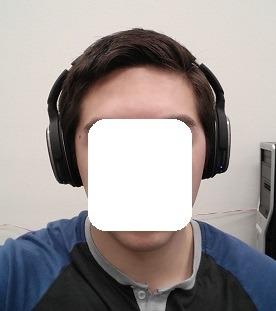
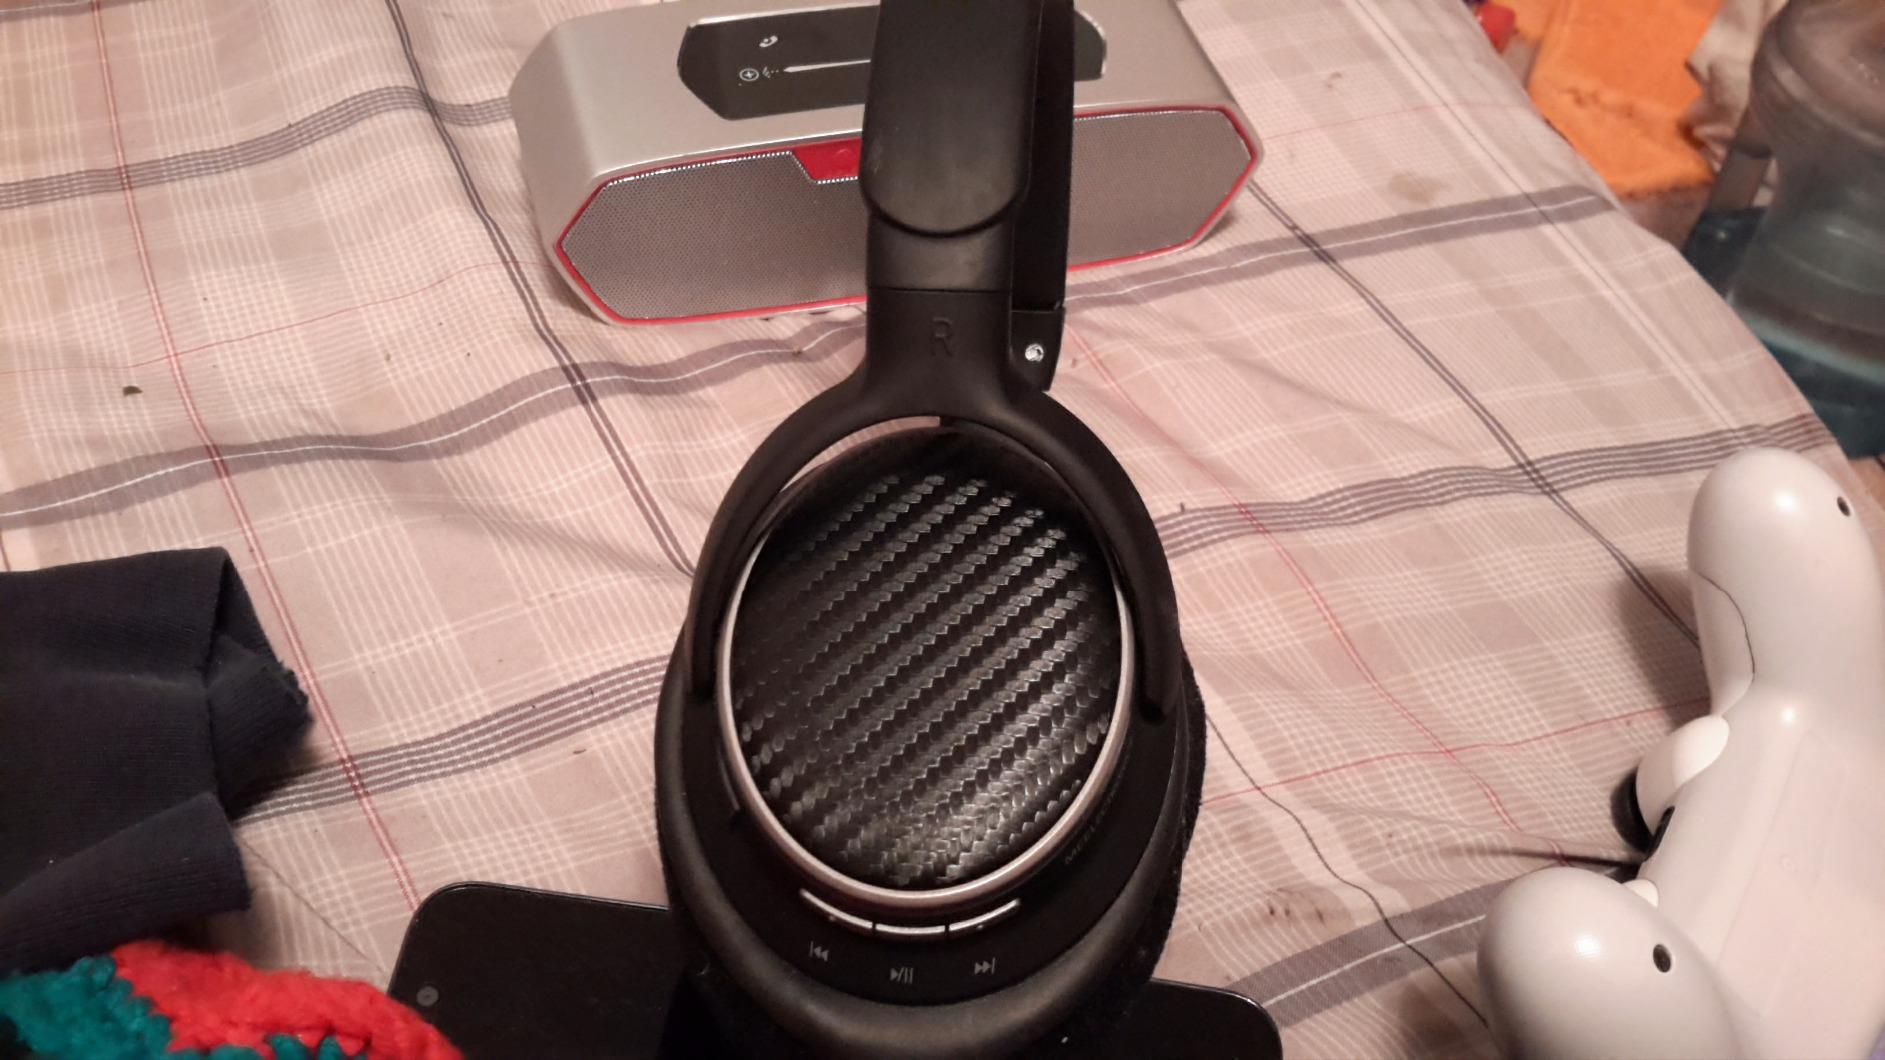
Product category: headphones
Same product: yes